Ravenscraig

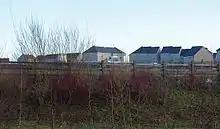
New homes being constructed on site, January 2012

After many years of planning, Ravenscraig was to be 'regenerated' and rebuilt by three equal shareholders: Wilson Bowden Developments Ltd, Scottish Enterprise and Tata Steel. The project was one of the largest regenerations in Europe, with being developed.